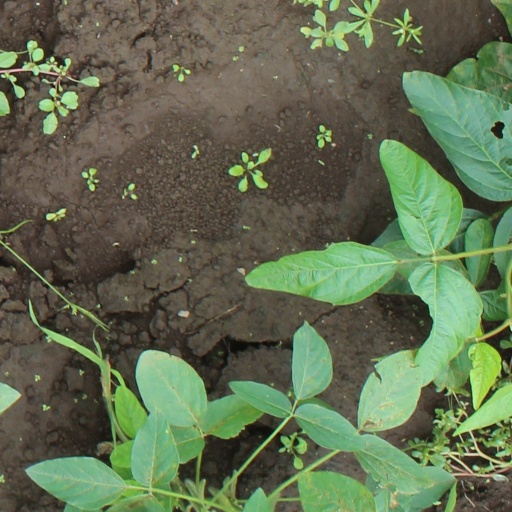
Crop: soybean